Knock at the Cabin

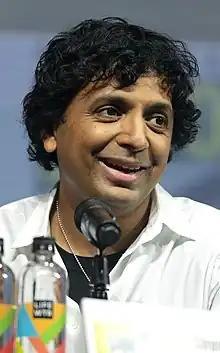
Writer, director, and producer M. Night Shyamalan

"Knock at the Cabin" is an adaptation of the 2018 horror novel "The Cabin at the End of the World" by Paul Tremblay, who had signed an option with FilmNation Entertainment in late 2017, prior to the book's publication, and had to keep secret that the film was based on one of his novels until July 2022. The Black List and GLAAD List listed the initial draft by Steve Desmond and Michael Sherman as one of the most popular unproduced screenplays of 2019. While another director was briefly attached, M. Night Shyamalan read the original screenplay and grew interested in producing. Shyamalan later rewrote the script and came on board to direct the project as part of the two-film partnership between Universal Pictures and his production banner Blinding Edge Pictures. "Old" (2021) was the first film in that deal, with "Knock at the Cabin" being the second. The first draft was halfway completed by July 2021, and the title was revealed in October. Shyamalan said the script was the fastest he had ever written in his career.